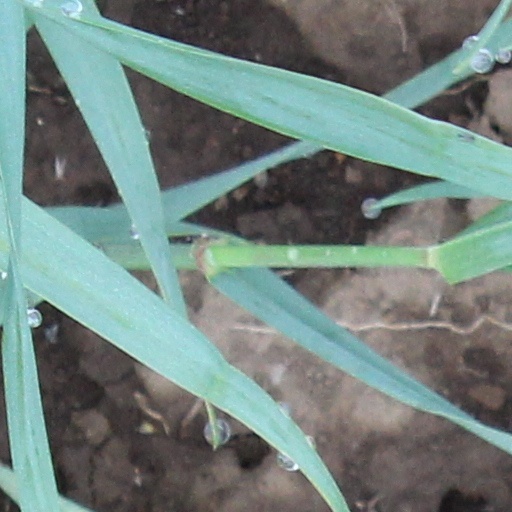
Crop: wheat